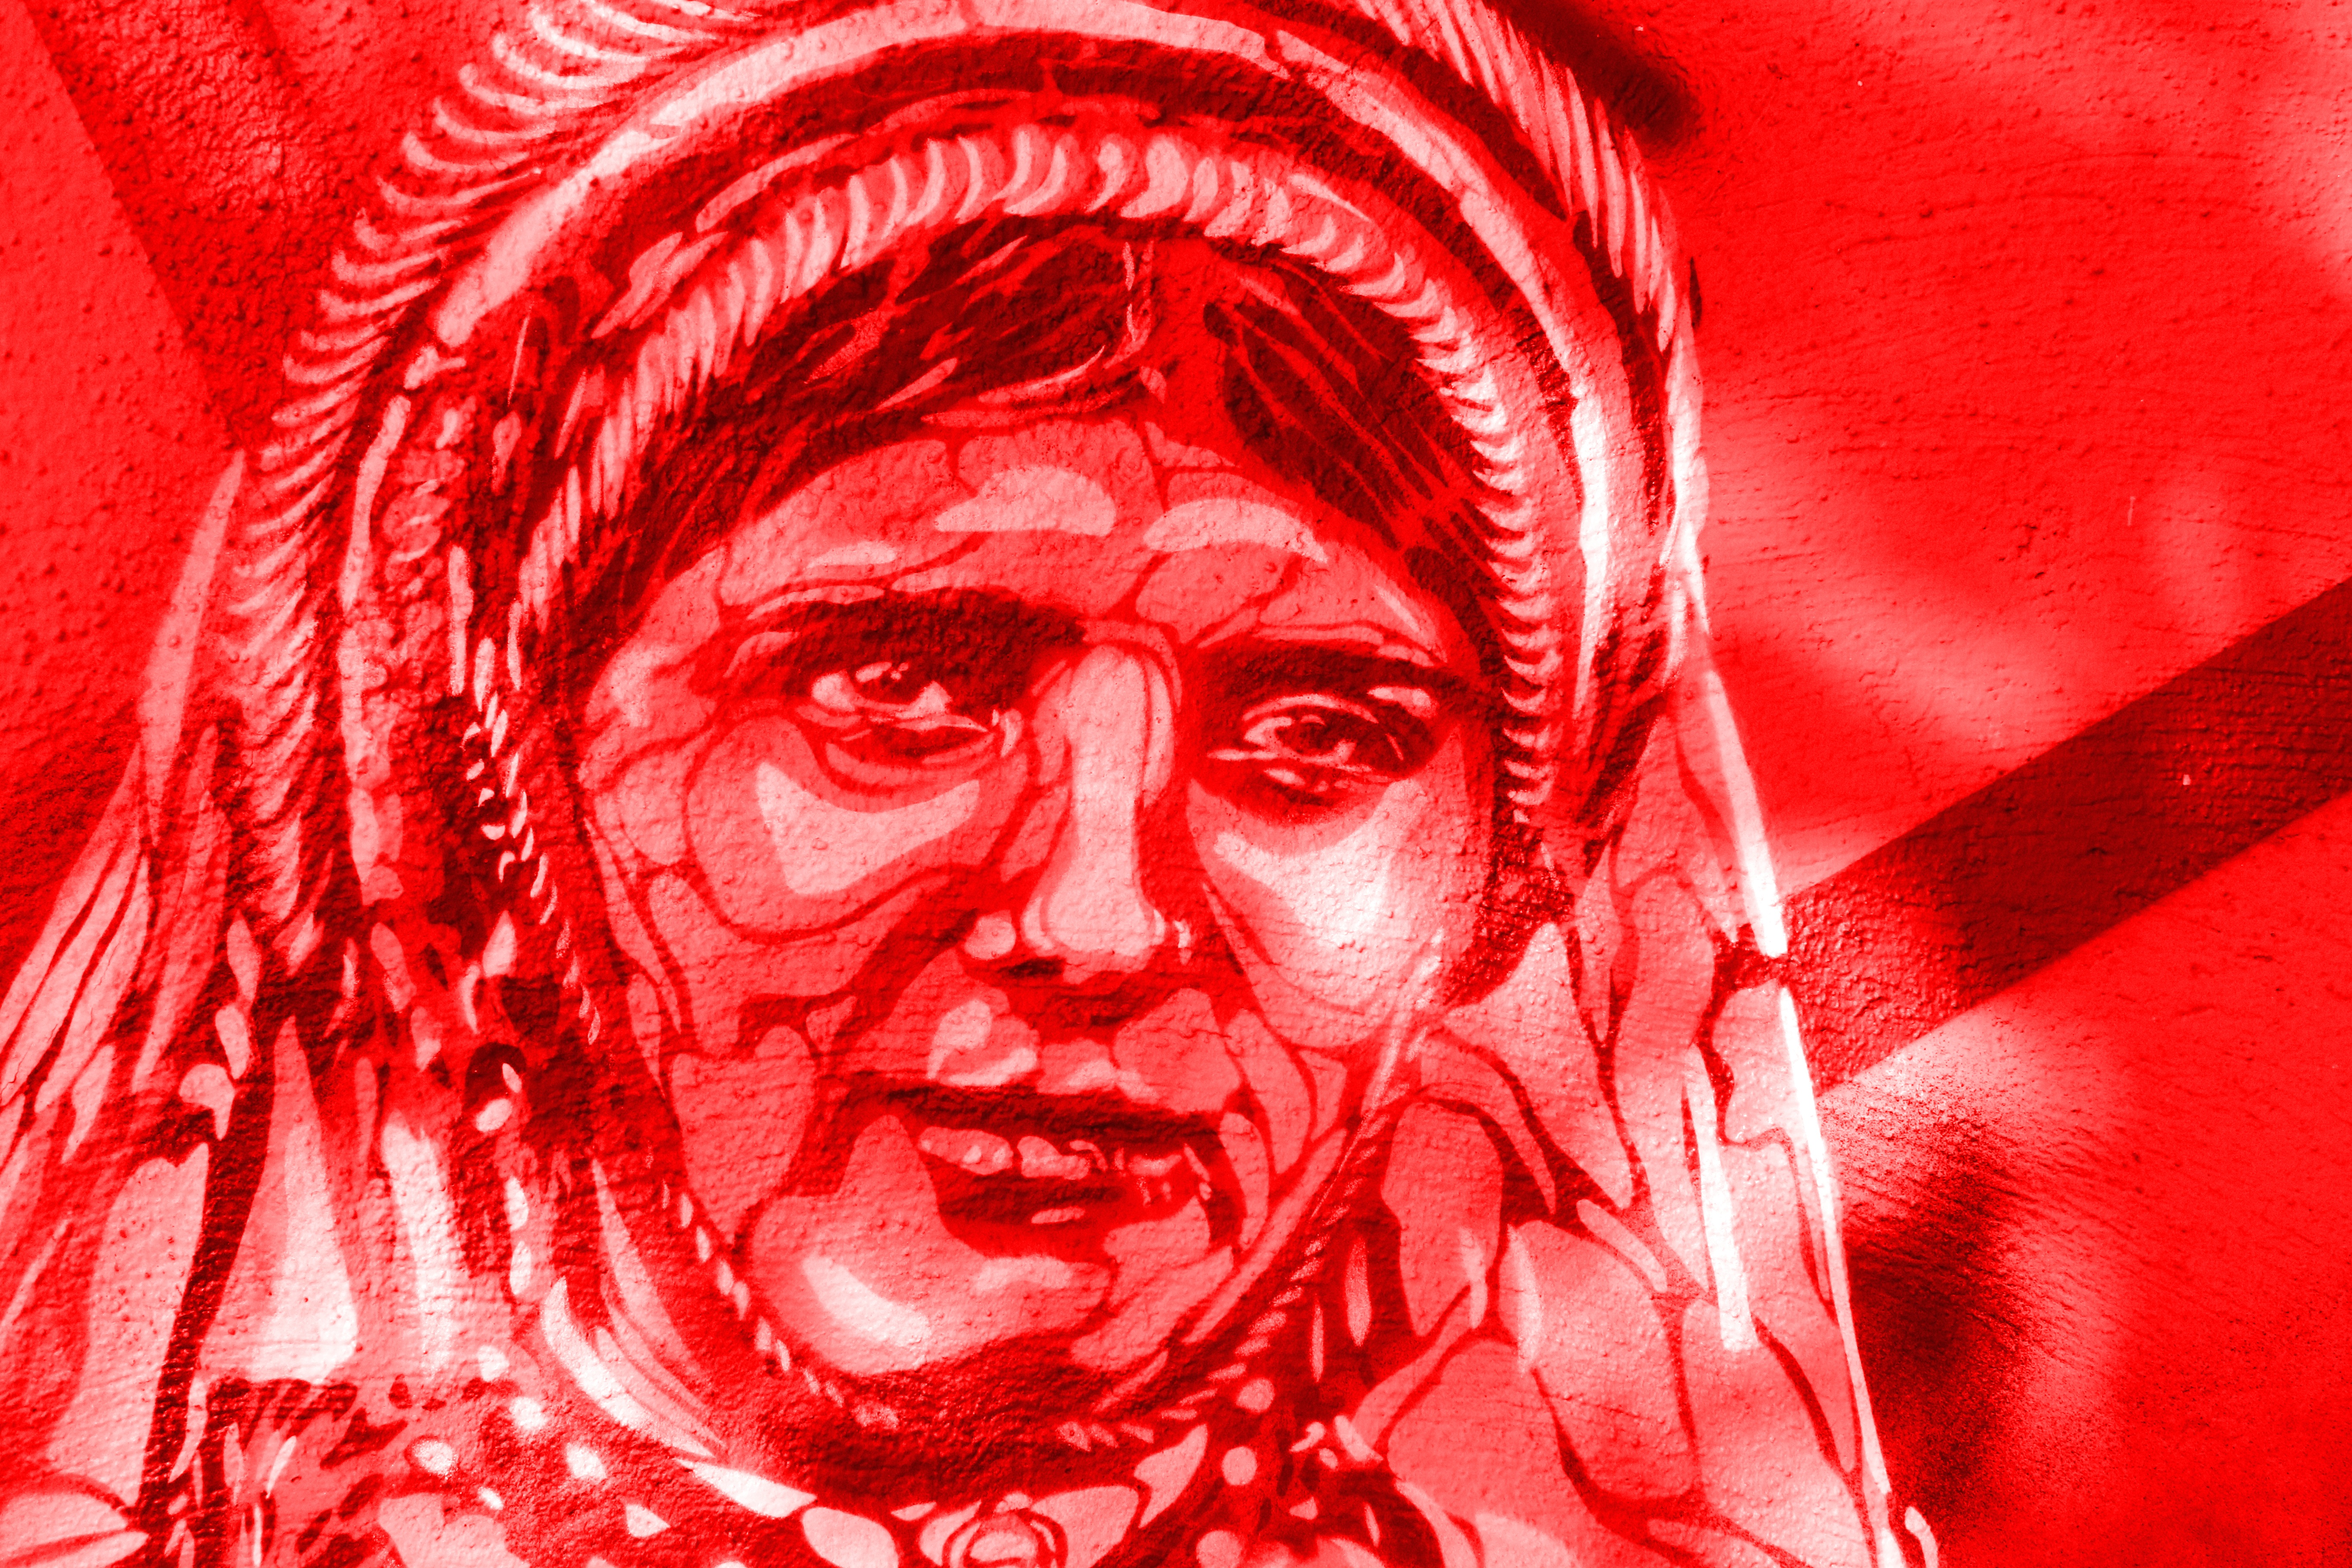
red, art, drawing, head, organ